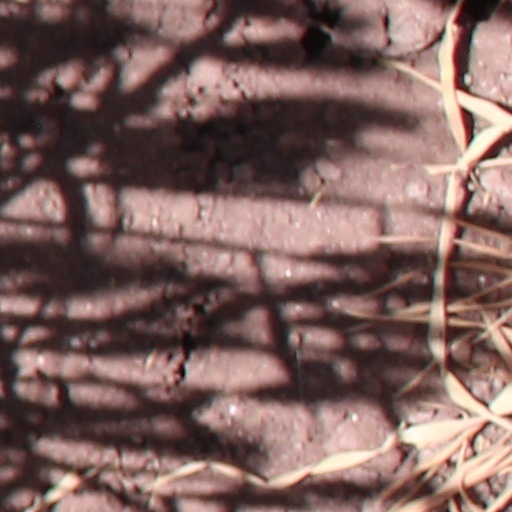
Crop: wheat